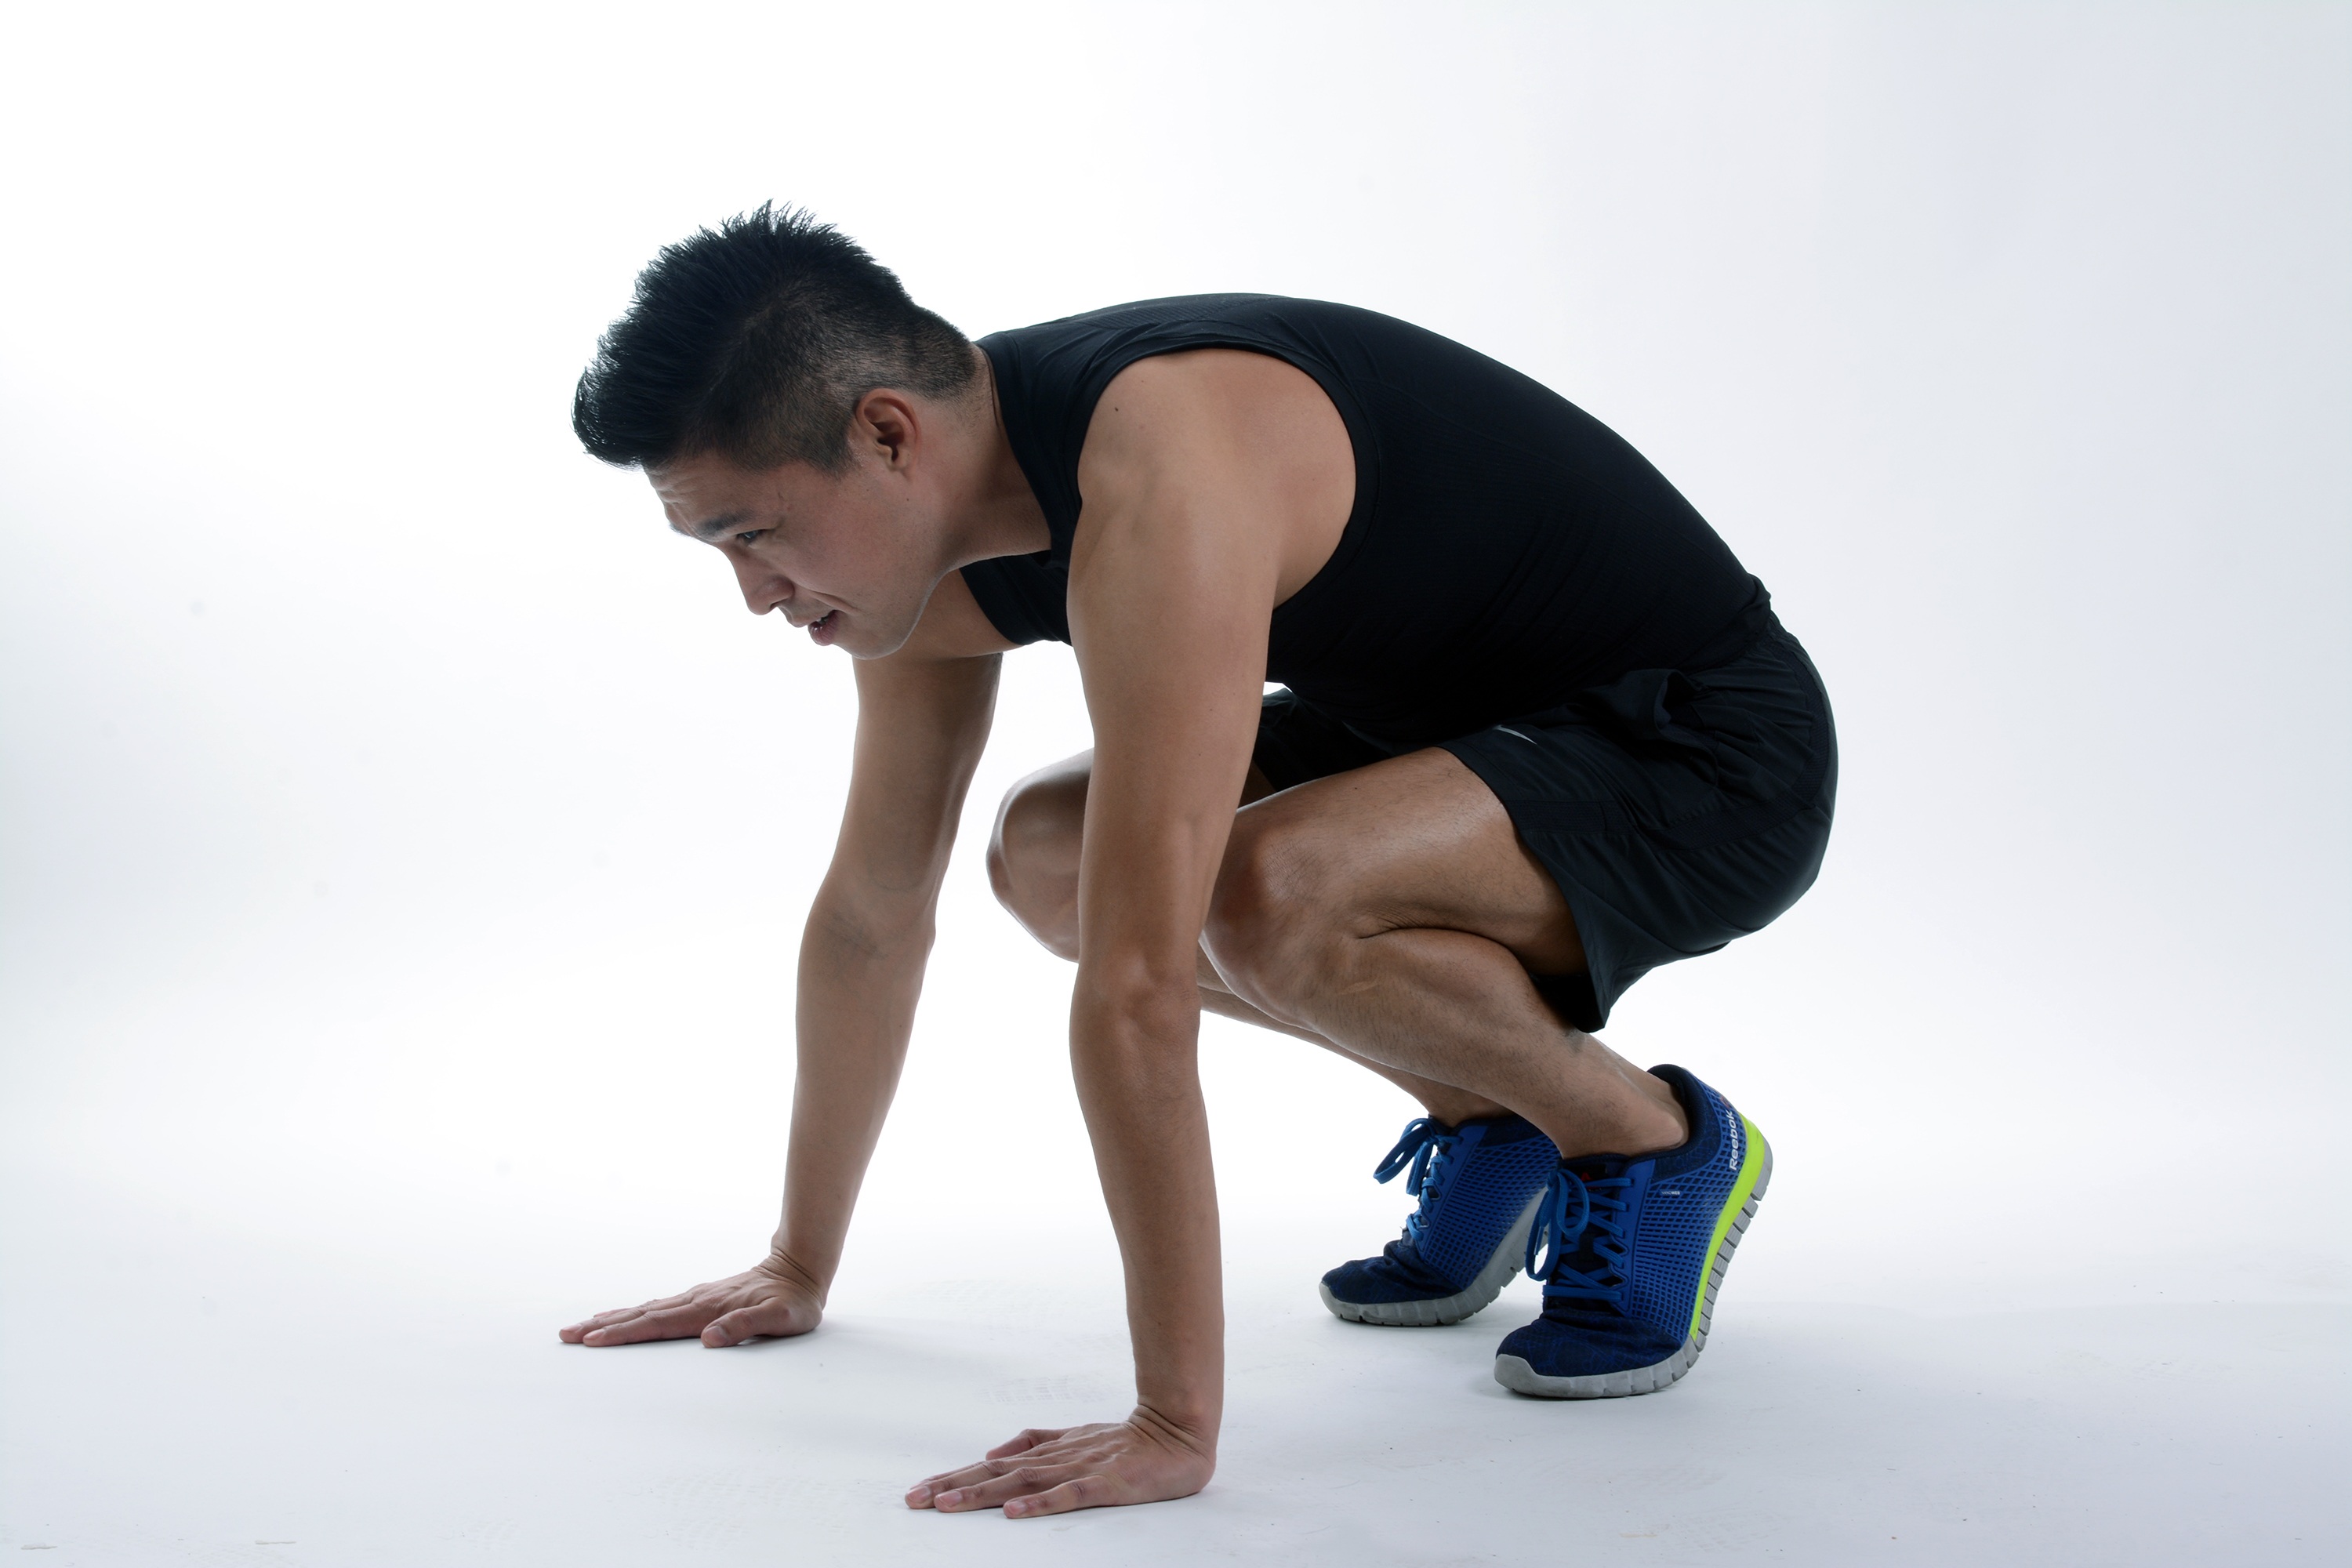
man, leg, sitting, exercise, arm, fitness, muscle, human body, sports, thigh, body, coach, squatting, human positions, human action, modern dance, physical fitness, press up